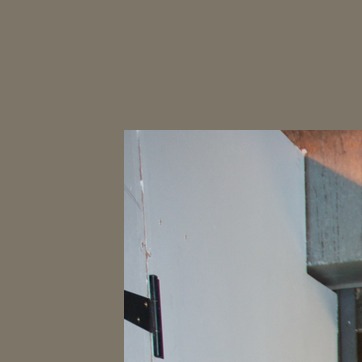
Material: painted